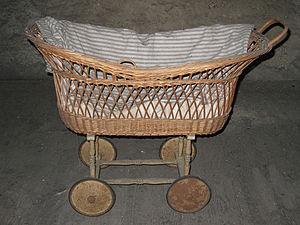
Ancienne poussette en osier. France, 1920 environ.